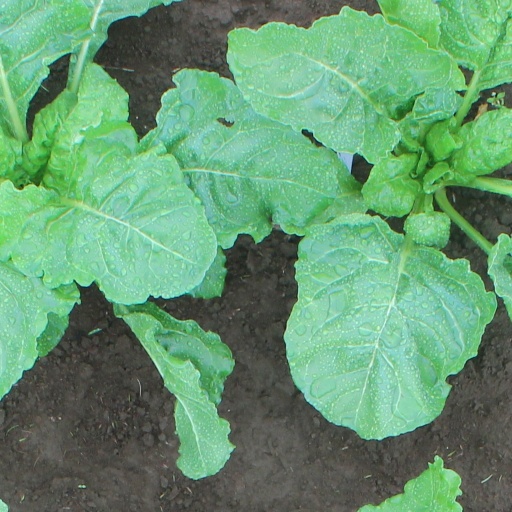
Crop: sugar beet